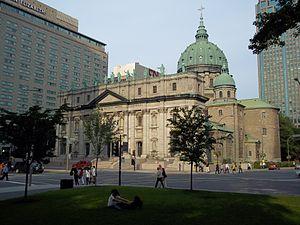
Basilique-cathédrale Marie-Reine-du-Monde, 1016, boulevard René-Lévesque Ouest, Montréal
Voici la liste des lieux historiques nationaux du Canada situé dans l'agglomération de Montréal. En mars 2011, on compte 57 lieux historiques nationaux à Montréal, dont cinq sont administrés par Parcs Canada.
Cet article recense les lieux patrimoniaux de Montréal inscrit au répertoire des lieux patrimoniaux du Canada, qu'ils soient de niveau provincial, fédéral ou municipal.